Alexander the Great

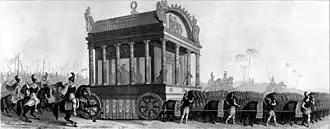
19th-century depiction of Alexander's funeral procession, based on the description by Diodorus Siculus

Meanwhile, upon his return to Persia, Alexander learned that guards of the tomb of Cyrus the Great in Pasargadae had desecrated it, and swiftly executed them. Alexander admired Cyrus the Great, from an early age reading Xenophon's "Cyropaedia", which described Cyrus's heroism in battle and governance as a king and legislator. During his visit to Pasargadae, Alexander ordered his architect Aristobulus to decorate the interior of the sepulchral chamber of Cyrus's tomb.